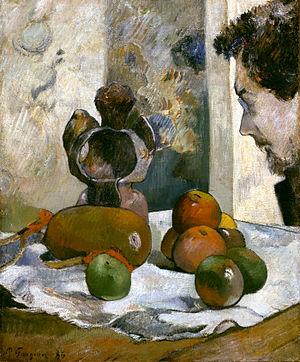
Charles Laval, né le 17 mars 1861 dans le 9ᵉ arrondissement de Paris, et mort le 26 avril 1894 dans le 14ᵉ arrondissement de Paris, est un peintre français de l'École de Pont-Aven, lié au mouvement du synthétisme.